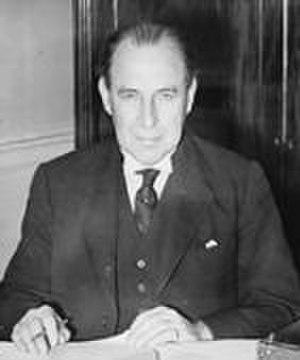
Toutes les formes possibles doivent être trouvables quelque part